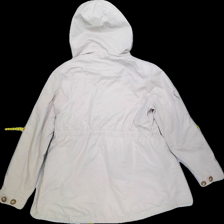
View: back
Type: Jacket
Category: Ladies
Brand: 365
Colors: Beige
Material: 54%polyester 32%cotton 14%nylon
Cut: Regular
Size: 42
Season: Autumn
Stains: Minor
Smell: Minor
Price range: <50
Recommended usage: Export